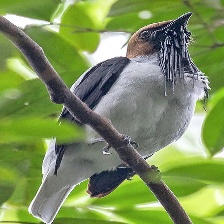
Species: BEARDED BELLBIRD
Scientific name: PROCNIAS AVERANO